The Last Proletarians of Football

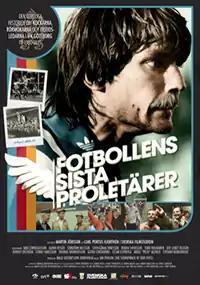
Film poster

The Last Proletarians of Football is a 2011 Swedish documentary film about the football club IFK Göteborg and its success during the 1980s, but also about the development of Swedish society.